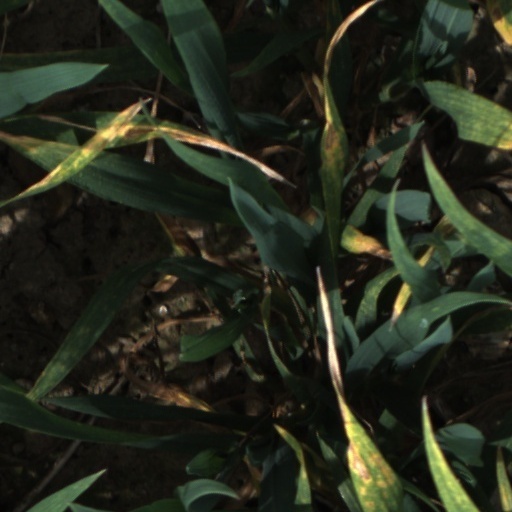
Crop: wheat